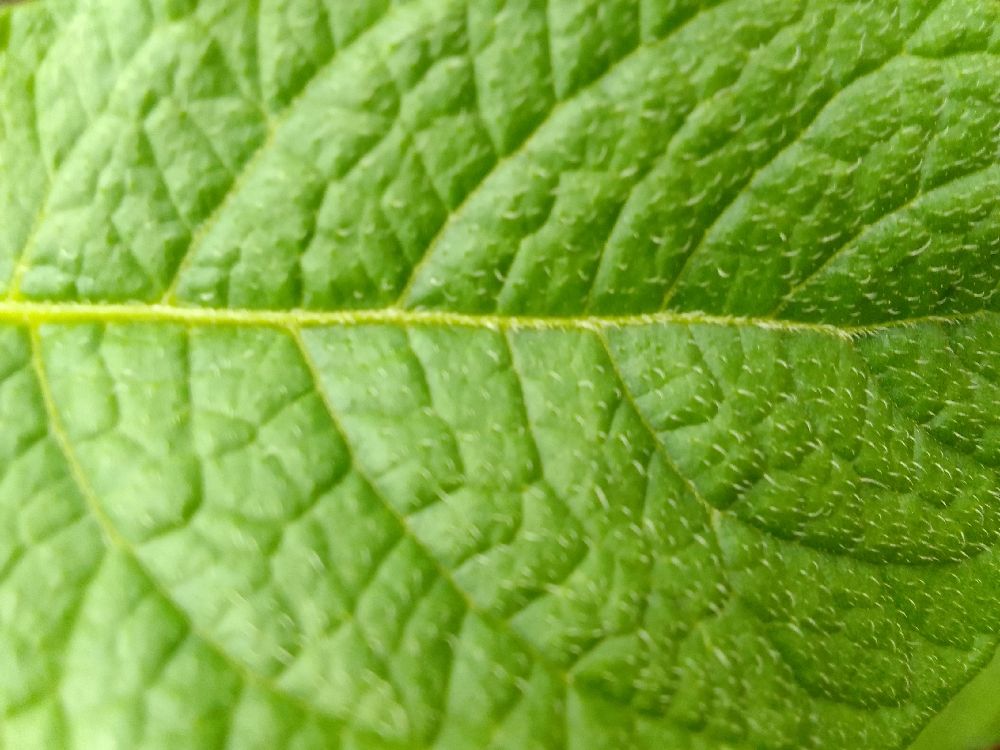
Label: Healthy